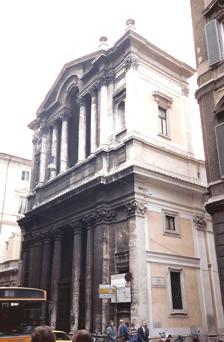
Building: Santa Maria in Via Lata
Country: Italy
Year built: 1660
Church in Rome, Italy Santa Maria in Via Lata Church of Saint Mary on the Broad Way Chiesa di Santa Maria in Via Lata Facade by Pietro da Cortona Click on the map for a fullscreen view 41°53′53″N 12°28′53″E / 41.898154°N 12.481300°E / 41.898154; 12.481300 Location Via del Corso 306, Rome Country Italy Language(s) Italian Denomination Catholic Tradition Latin Church Religious institute Daughters of the Church Website www .cryptavialata .it /index .html History Status titular church Founded 4th century AD? Dedication Mary, mother of Jesus Relics held Agapitus of Palestrina Quiriacus of Ostia Architecture Architect(s) Pietro da Cortona Architectural type Baroque , Early Christian Completed 1662 Administration Diocese Rome Santa Maria in Via Lata is a church on the Via del Corso (the ancient Via Lata ), in Rome , Italy . It stands diagonal from the church of San Marcello al Corso . It is the stational church for Tuesday in the fifth week of lent. History The first Christian place of worship here was a 5th-century oratory (chapel with welfare centre) in the Roman building beneath the present church.  This was constructed within the remains of a large Roman warehouse, some 250 metres (820 ft) long, which has also been excavated. Murals were added to the lower level between the 7th and 9th centuries (these have been detached for conservation reasons). Due to the frequent flooding of the Tiber, in 1049 the church was rebuilt with an upper level added. Architecture The Arcus Novus , an arch erected in 303–304 by the emperor Diocletian , which stood on this site, was destroyed during reconstruction of the church in 1491. Antonio Tebaldeo , poet and friend of Raphael , was buried at the end of the north aisle in 1537, though his tomb was designed in 1776. The bell tower is by Martino Longhi the Elder and was built in 1580. There are three bells, two of which bear dates: 1615 and 1465. The bells were reactivated in 2017, with automated programs. In anticipation of the Holy Year of 1650, the church was renovated in 1639 by Cosimo Fanzago , but the façade, with its Corinthian columns imposing vertical emphasis, was completed (1658–1660) based on a design by Pietro da Cortona . He appears to evoke a triumphal arch in the facade. The church is built of brick, with limestone details. The facade is done in travertine . Interior Beginning in 1636 and continuing over the next 15 years, the interior was renovated, beginning with the apse and sanctuary and continuing with the nave. On the high altar is the church's 13th century icon of the Madonna Advocata , said to have performed many miracles. The ciborium in the apse is made of alabaster and lapis-lazuli . The church does not have side chapels, but niches. To the right of the entrance is the baptistery, with a font of black marble. Along the right side of the nave, the first altarpiece is a Martydom of St Andrew (1685) by Giacinto Brandi , while the second altarpiece is a Saints Giuseppe, Nicola, and Biagio by Giuseppe Ghezzi . In the chapel to the left of the apse, is a Madonna with child and Saints Cyriac and Catherine by Giovanni Odazzi .  The second altar on the left has a Saint Paul baptizes Sabine and children by Pier Leone Ghezzi while the first altarpiece is a Virgin and Saints Lawrence and Anthony by Pietro de Pietri . Six oval paintings on the right nave include canvases by P. de Pietri and Agostino Masucci . On the left nave are five ovals, painted by P. de Pietri, Masucci, and Giovanni Domenico Piastrini . In the Chapel of the Sacrament at the bottom of the right aisle are the remains of a Cosmatesque -style polychrome marble floor. St. Paul is said to have spent two years here, in what is now the crypt of the church, while under house arrest awaiting his trial. This conflicts with the tradition regarding San Paolo alla Regola. The same was also claimed for St Peter , Paul's secretary Luke , and the martyr Martial. An altar in the lower church has a marble bas relief by Cosimo Fancelli commemorating the first excavations of the site. Due to its proximity to the Roman residence of Napoleon’s mother, some members of the Bonaparte family were temporarily buried in the church. List of cardinal deacons Early Medieval Stella Maris icon at the basilica Hadrian (before 772) Romualdo Guarna (1112–) Guido de Castello (1127–1133) Petrus Capuanus (1193–1200) John of Ferentino (1204/5–1212) Thomas Capuanus (1216) Giacomo Colonna (1278–1297) Luca Fieschi (1300–1306) Nicolas de Besse (1344–1369) Pierre de Vergne (1371–1403) Antonio de Challant (1404–1412) Domenico Capranica (1430–1444); in commendam (1444–1458) Rodrigo Lanzol-Borja y Borja , in commendam (1458–1492) vacant (1492–1496) Juan de Borja Llançol de Romaní (1496–1500) Pedro Luis de Borja Llançol de Romaní (1500–1503); in commendam (1503–1511) Marco Cornaro (1513–1523) Alessandro Cesarini (1523–1540) Nicolò Ridolfi (1540–1550) Innocenzo Cibo (1550) Niccolò Gaddi (1550–1552) Guido Ascanio Sforza di Santa Fiora (1552–1564) Ippolito II d'Este (1564) Vitellozzo Vitelli (1564–1568) Innocenzo Ciocchi del Monte (1568–1577) Antonio Carafa (1577–1583) Luigi d'Este (1583–1586) Ferdinando I de’ Medici (1587–1588) Francesco Sforza (1588–1617) Odoardo Farnese (1617–1621) Andrea Baroni Peretti Montalto (1621) Alessandro d'Este (1621–1623) Carlo Emmanuele Pio di Savoia (1623–1626) Maurizio di Savoia (1626–1642) Antonio Barberini (1642–1653) Giangiacomo Teodoro Trivulzio (1653–1655) Giulio Gabrielli (1655–1656) Viriginio Orsini (1656–1666) Francesco Maidalchini (1666–1689) Nicolò Acciaioli (1689) Urbano Sacchetti (1689–1693) Benedetto Pamphilj (1693–1730) Lorenzo Altieri (1730–1741) Carlo Maria Marini (1741–1747) Alessandro Albani (1747–1779) Domenico Orsini d'Aragona (1779–1789) Ignazio Gaetano Boncompagni-Ludovisi (1789–1790) Gregorio Antonio Maria Salviati (1790–1794) Vincenzo Maria Altieri (1794–1798) Antonio Maria Doria Pamphilj (1800–1821) Fabrizio Dionigi Ruffo (1821–1827) Giuseppe Albani (1828–1834) Tommaso Riario Sforza (1834–1857) Ludovico Gazzoli (1857–1858) Giuseppe Ugolini (1858–1867) Giacomo Antonelli (1868–1876) Prospero Caterini (1876–1881) Teodolfo Mertel (1881–1884) Lorenzo Ilarione Randi (1884–1887) Joseph Hergenröther (1887–1890) Isidoro Verga (1891–1896) Luigi Macchi (1896–1907) vacant (1907–1911) Louis Billot SJ (1911–1927) vacant (1927–1937) Giuseppe Pizzardo , cardinal priest pro hac vice (1937–1948) vacant (1948–1953) Valerian Gracias , cardinal priest pro hac vice (1953–1978) Wladyslaw Rubin (1979–1990); cardinal priest pro hac vice (1990) Edward Idris Cassidy (1991–2021); cardinal priest pro hac vice (2002-2021) Fortunato Frezza (2022–present) References